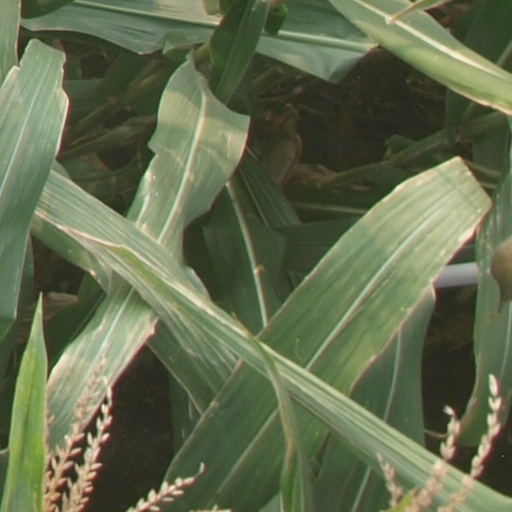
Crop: maize; corn